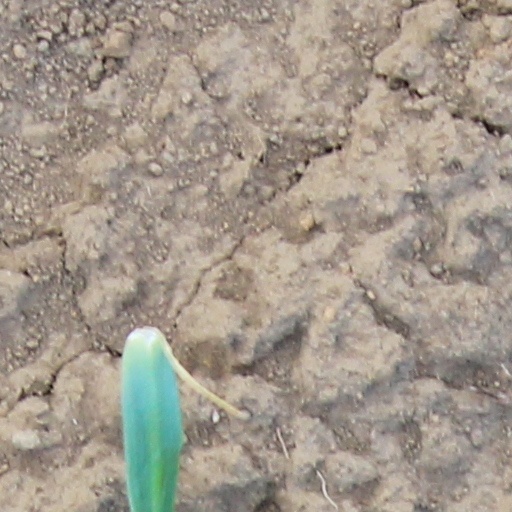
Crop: wheat